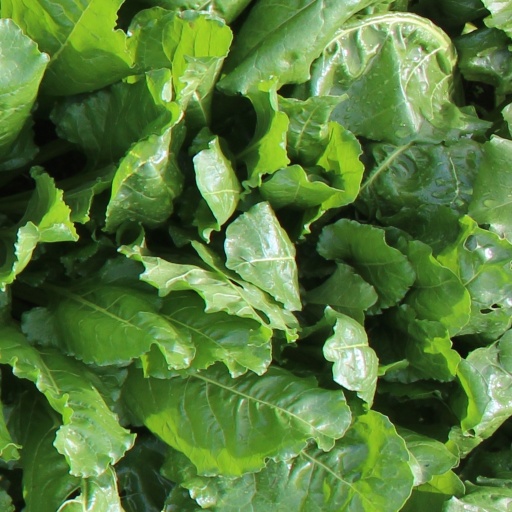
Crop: sugar beet